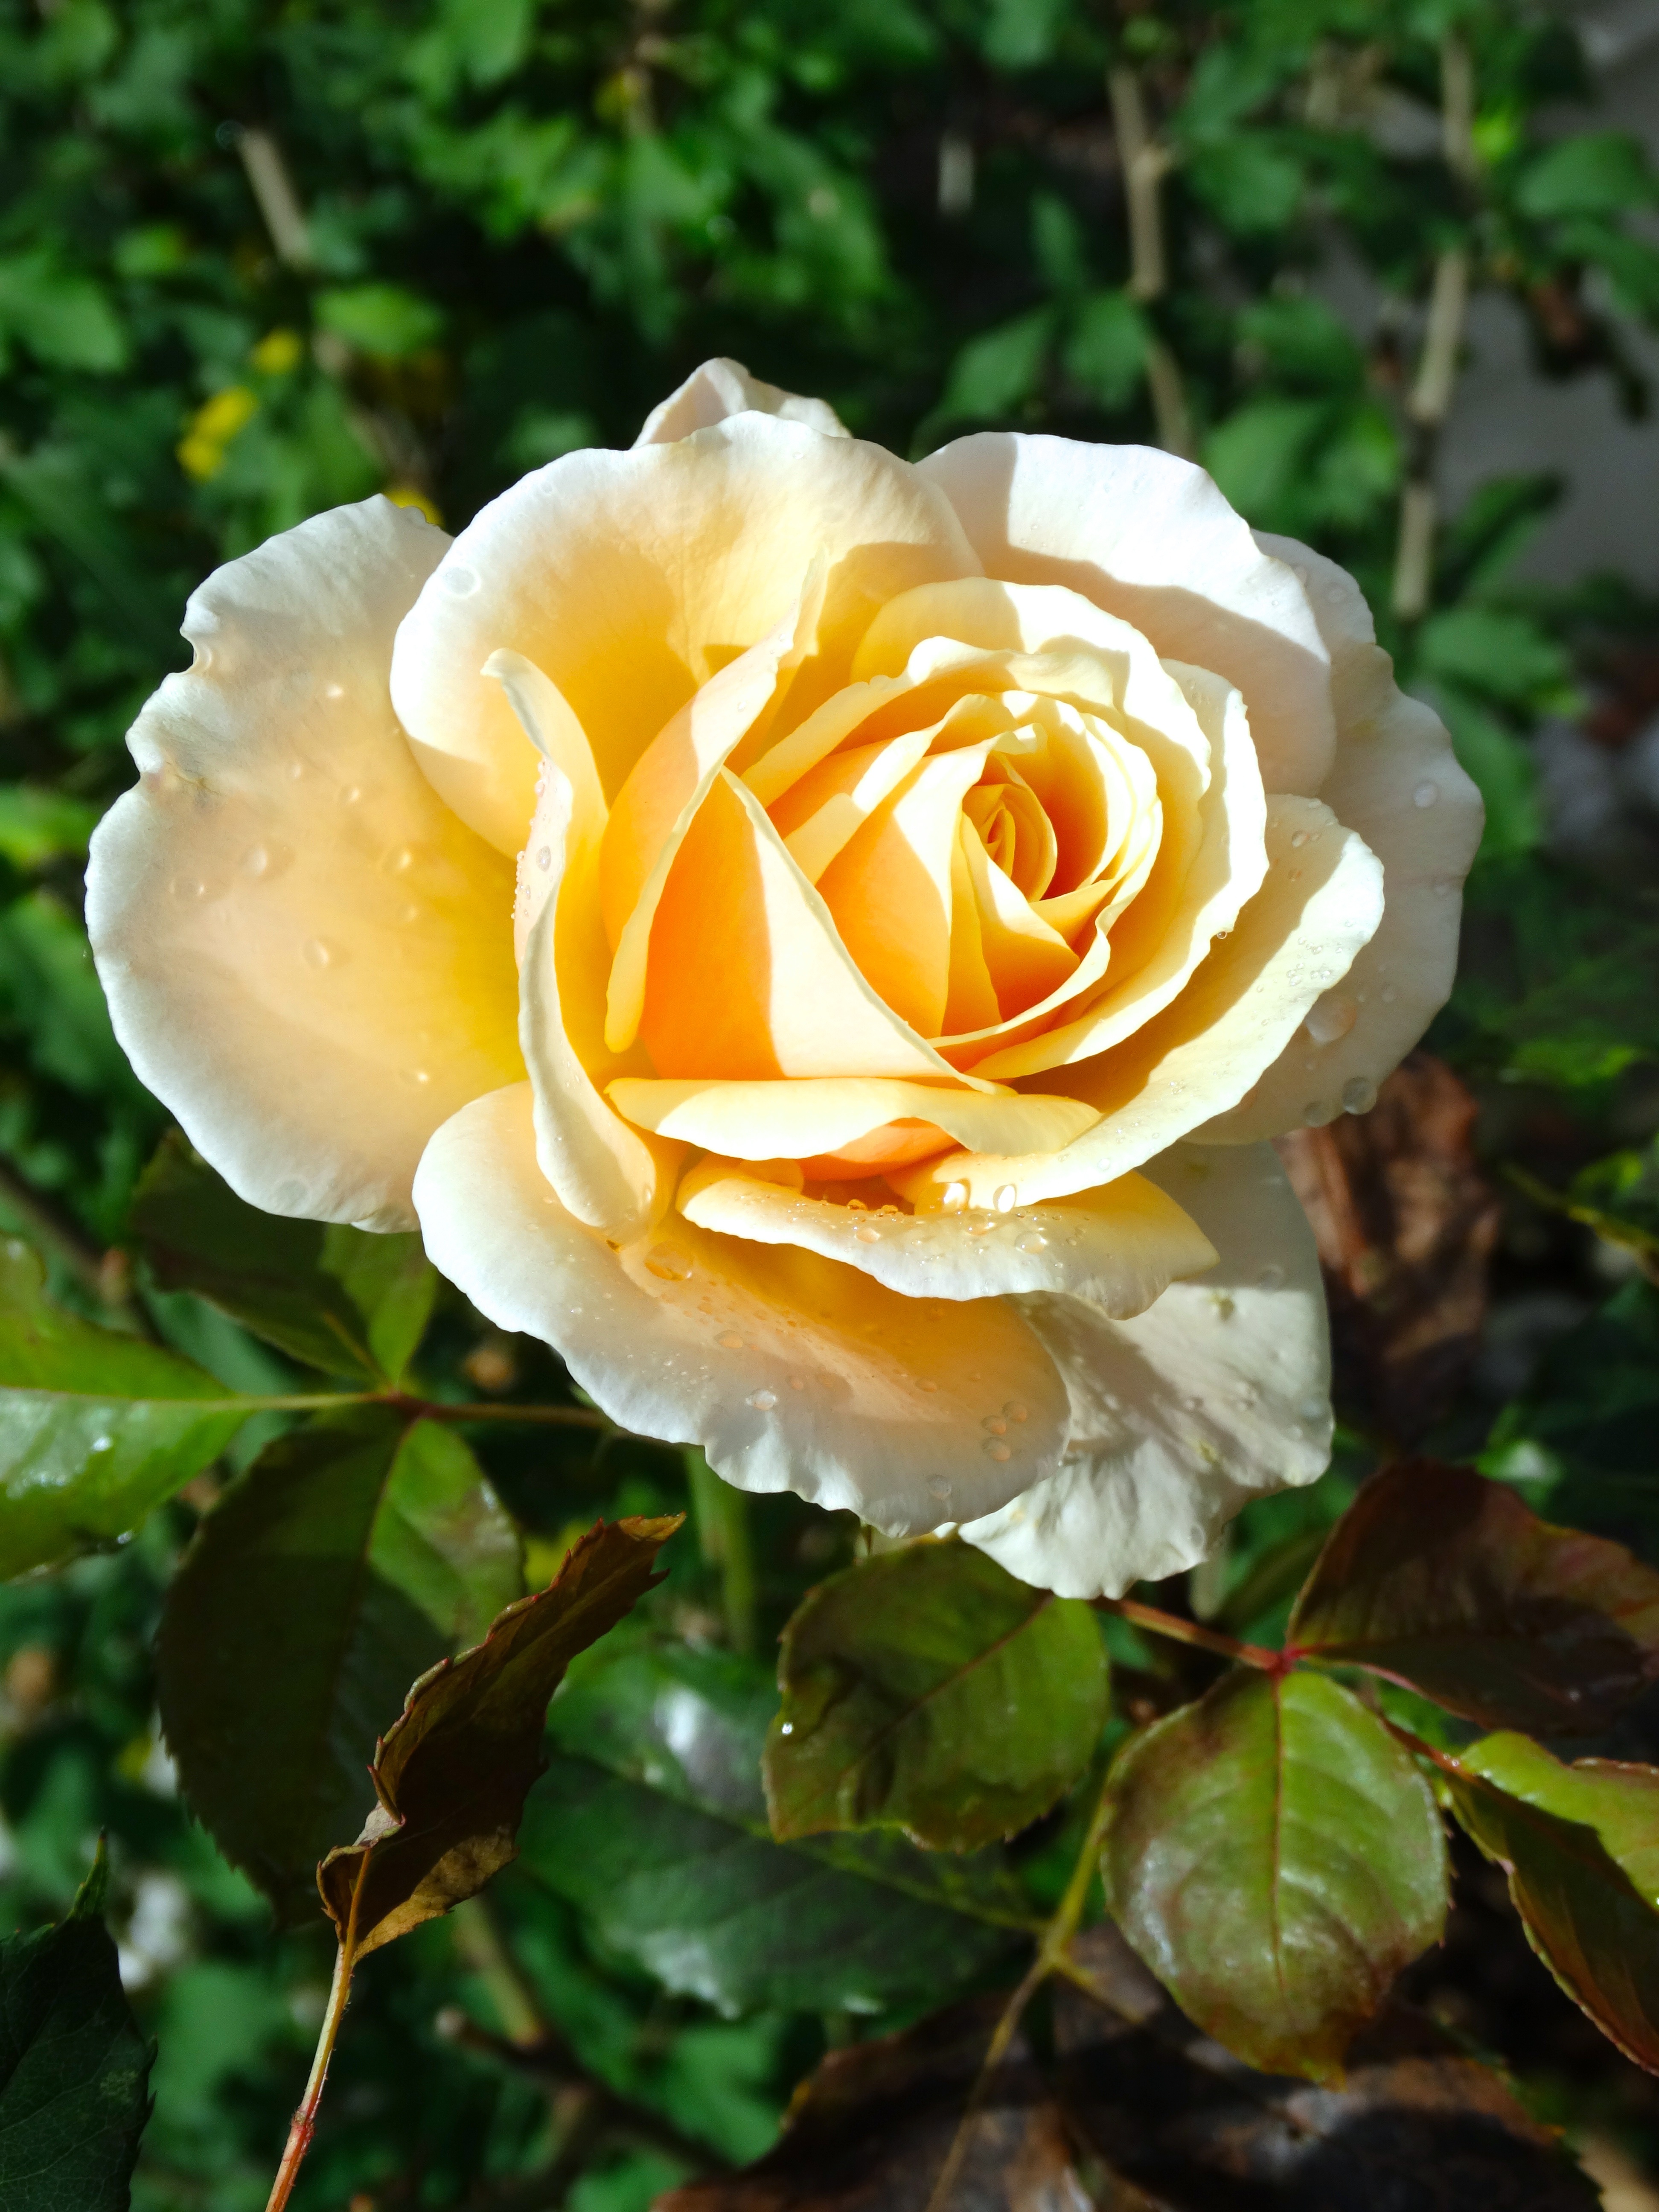
nature, blossom, plant, flower, petal, bloom, rose, botany, yellow, flora, floribunda, macro photography, flowering plant, garden roses, rose family, land plant, rosa centifolia, rose order, austrian briar